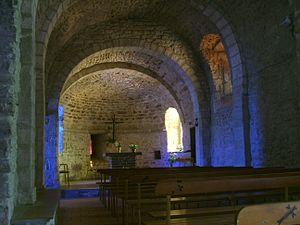
Intérieur de l’Église Notre-Dame-de-Capimont (XIIème siècle), à Lamalou-les-Bains dans l'Hérault, en France.